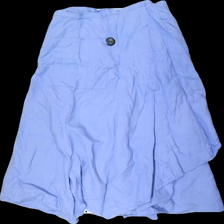
View: front
Type: Skirt
Category: Ladies
Brand: Not in the list
Brand text on label: Klädd i Konst
Colors: Blue
Material: 100% cott
Cut: Regular, Long
Season: All
Smell: Major
Price range: 50-100
Recommended usage: Reuse
Description: Long skirt from Klädd I Konst, no size as it's design allows it to be fitted to several different sizes. Okay condition but smells a lot of cigarette smoke.
Comment: Smells of cigarette smoke